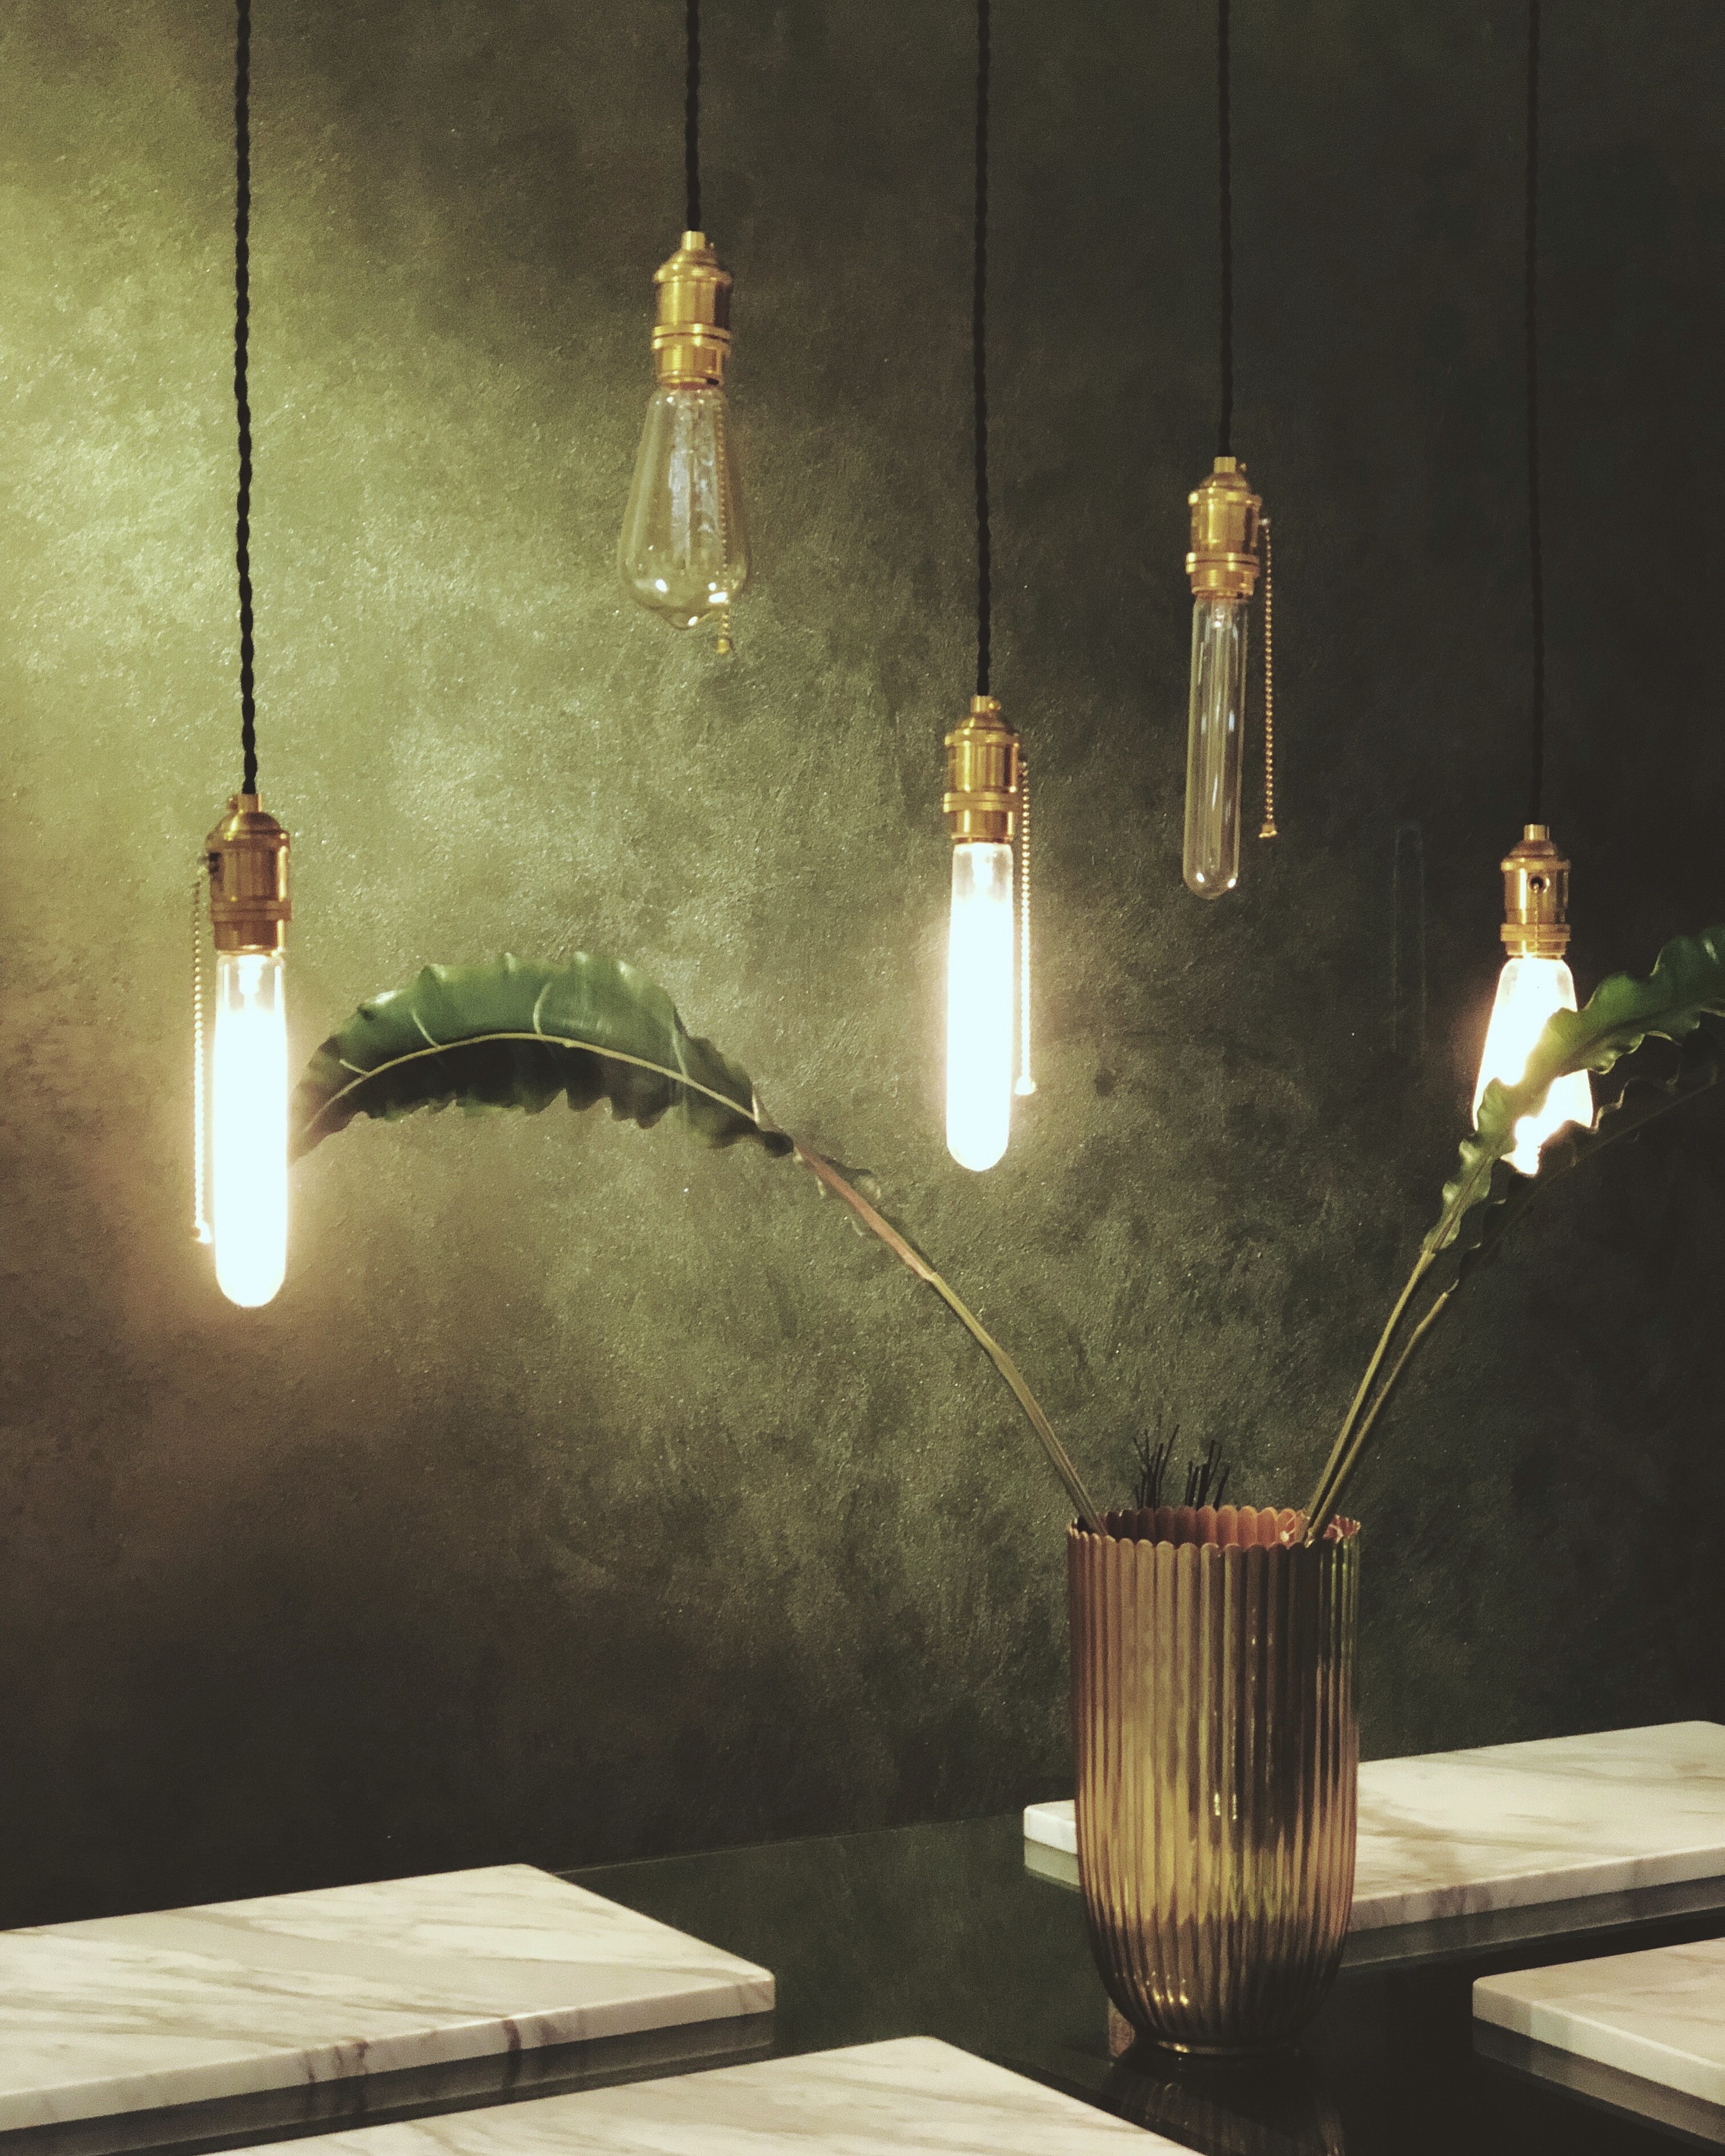
light fixture, lighting, light, incandescent light bulb, iron, chandelier, lamp, ceiling fixture, sky, design, Material property, light bulb, ceiling, interior design, lighting accessory, metal, Tints and shades